Aimée de Coigny

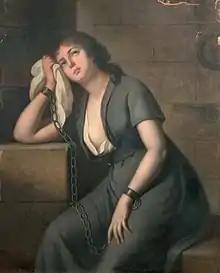
"La Jeune Captive"

Aimée de Coigny (12 October 1769 – 17 January 1820) was a French noblewoman who was known as a great beauty and was imprisoned during the French Revolution. André Chénier's elegy "la Jeune Captive", published in 1795, was inspired by her ordeal.